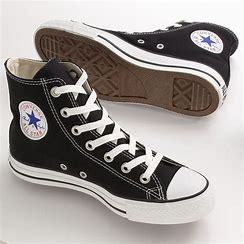
Brand: Converse
Model: Chuck Taylor All Star Hi